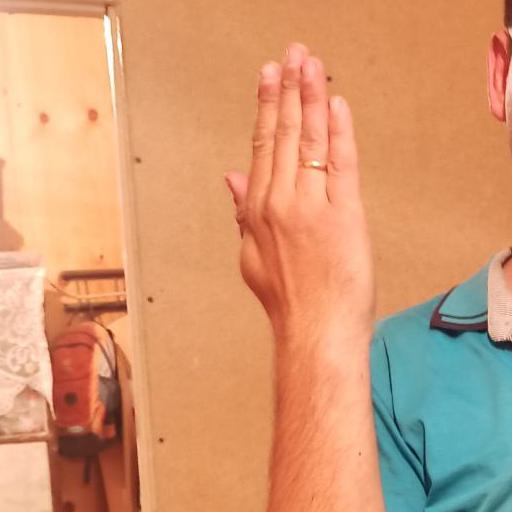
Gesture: stop_inverted